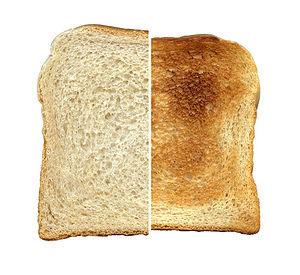
Le pain grillé est du pain normalement coupé en tranches et bruni par exposition à la chaleur. Ce brunissement est dû à des réactions de Maillard. Plusieurs marques de biscottes commercialisent également leurs produits sous l'appellation de pain grillé.
"Le pain de mie est un type de pain, sucré ou non, qui se caractérise par son absence de croûte croustillante et le caractère moelleux de sa mie, qui apparaît très blanche. Cependant le pain de mie a tout de même une croûte même si celle-ci est molle, sinon nous parlons de ""pain de mie sans croûte"".
Un grille-pain, aussi appelé toasteur au Canada et en Suisse, est un appareil ou instrument permettant de maintenir des tranches de certains aliments, devant une source de chaleur pour une durée déterminée ou non. Ce procédé a pour but de griller l'aliment choisi, par exemple le pain, pour bénéficier d'arômes supplémentaires, appréciés de ses utilisateurs.